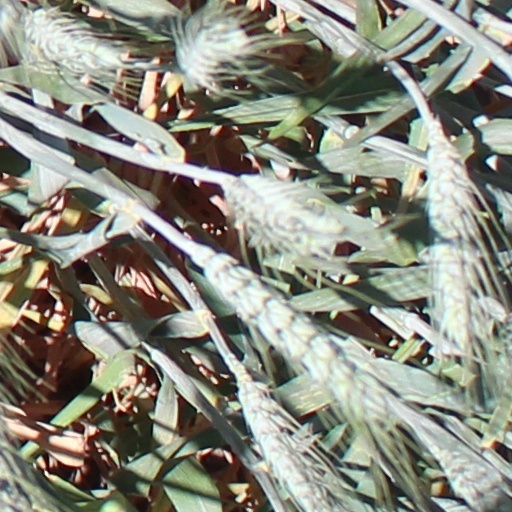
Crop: wheat